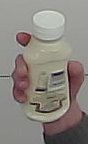
Product: heinz_mayo